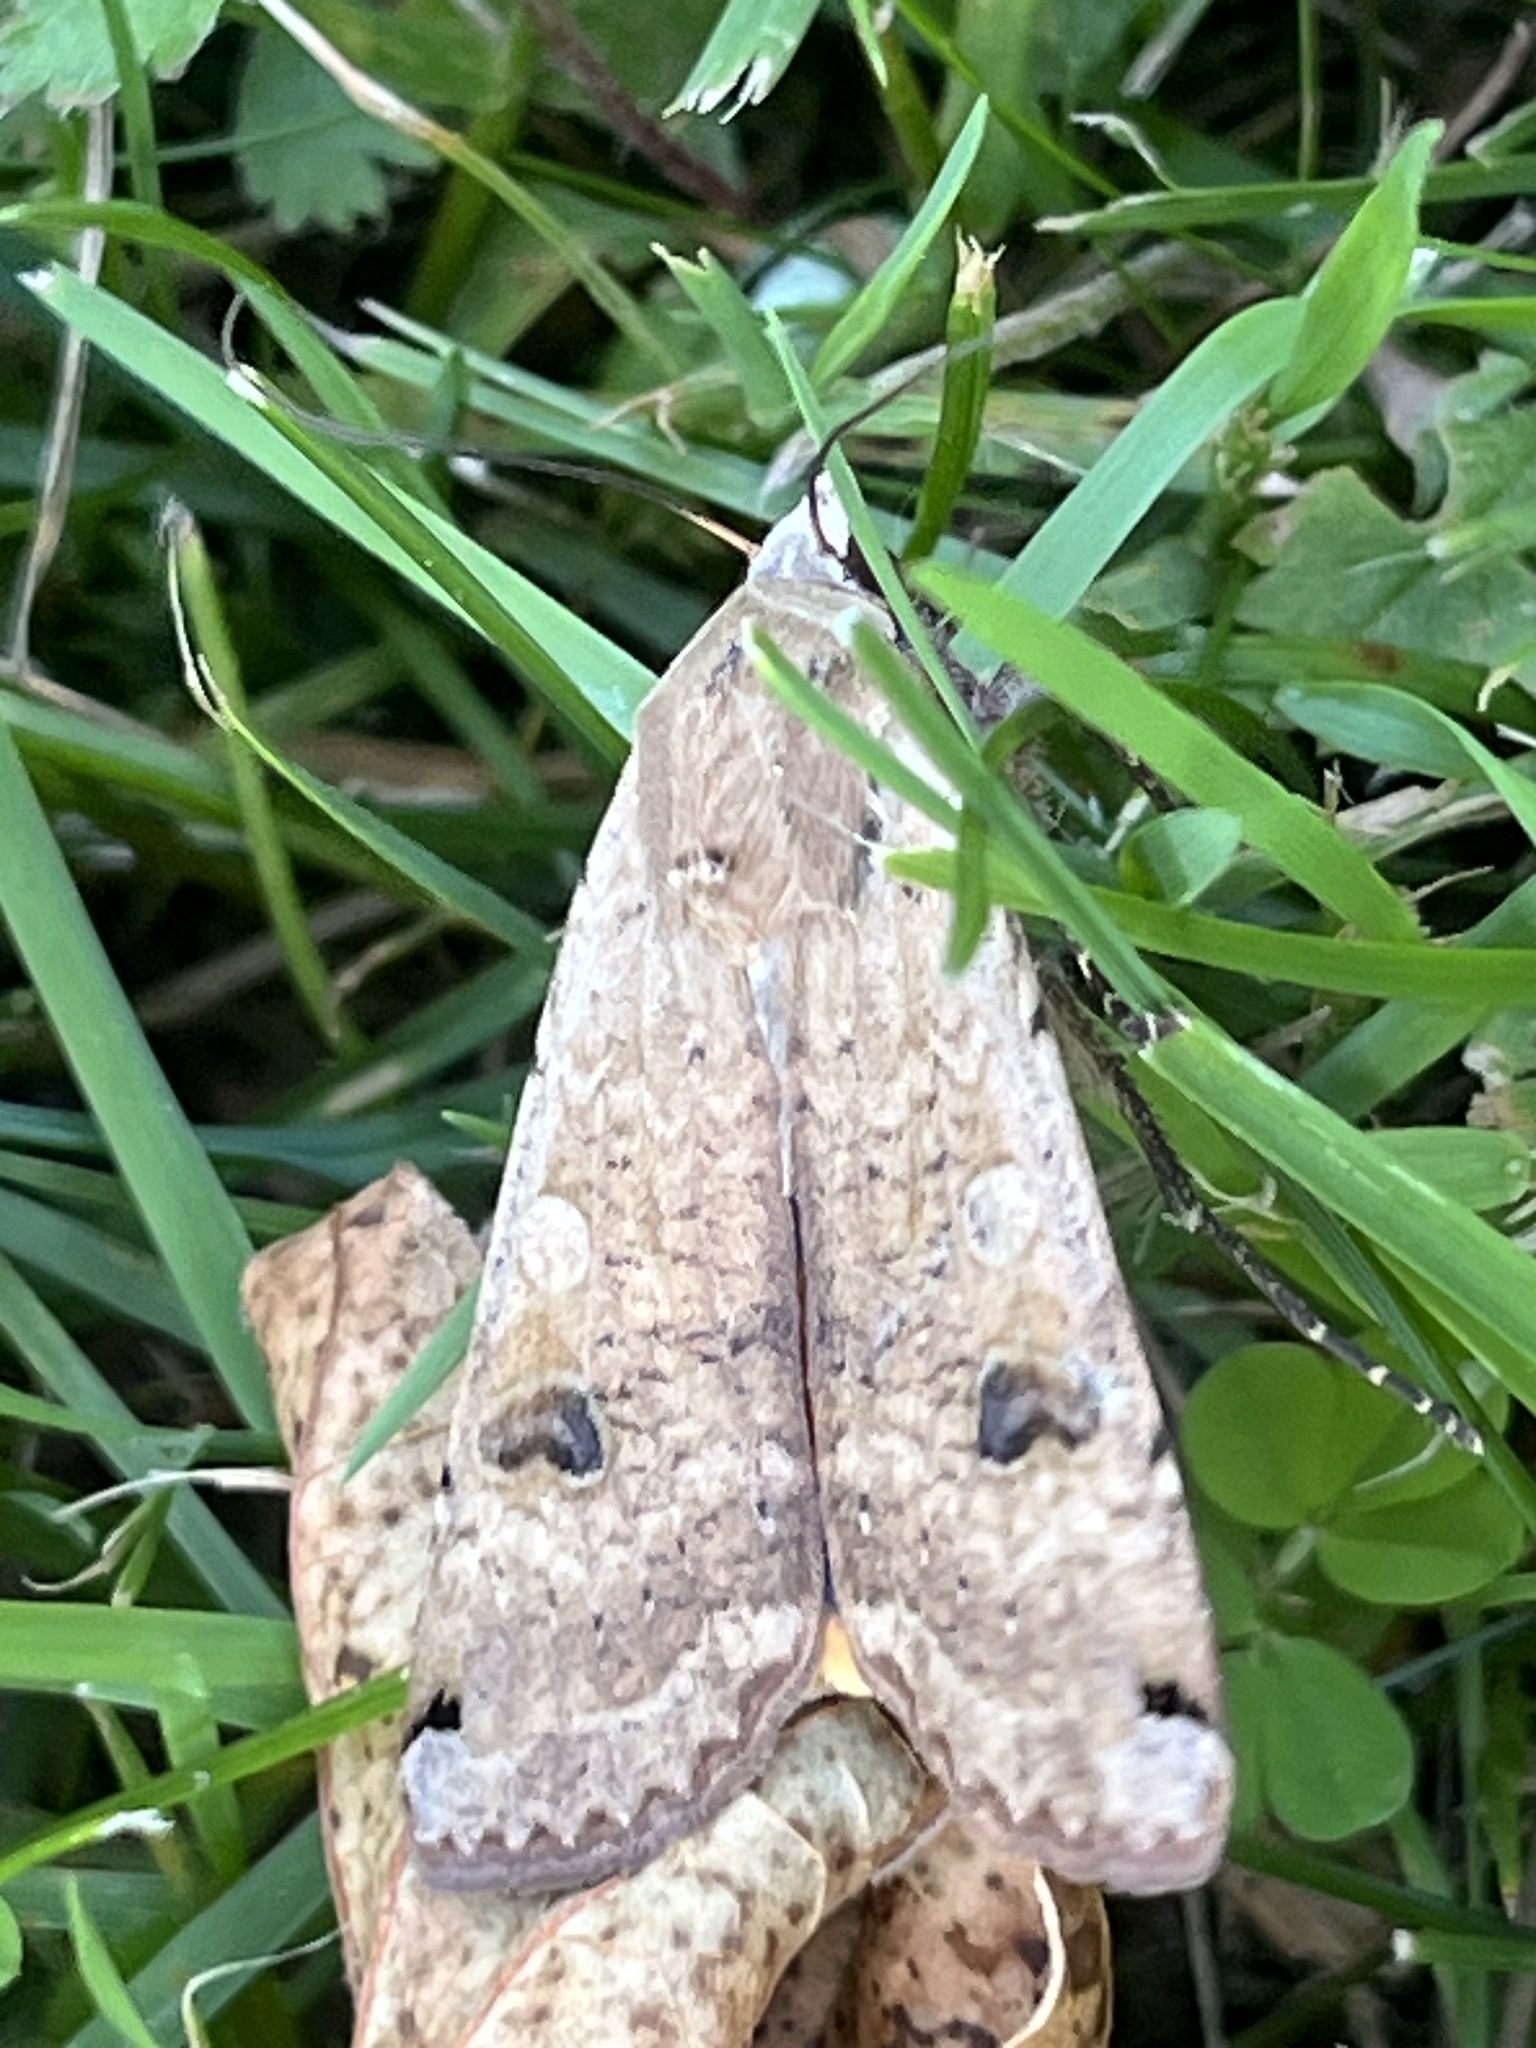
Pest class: cutworms